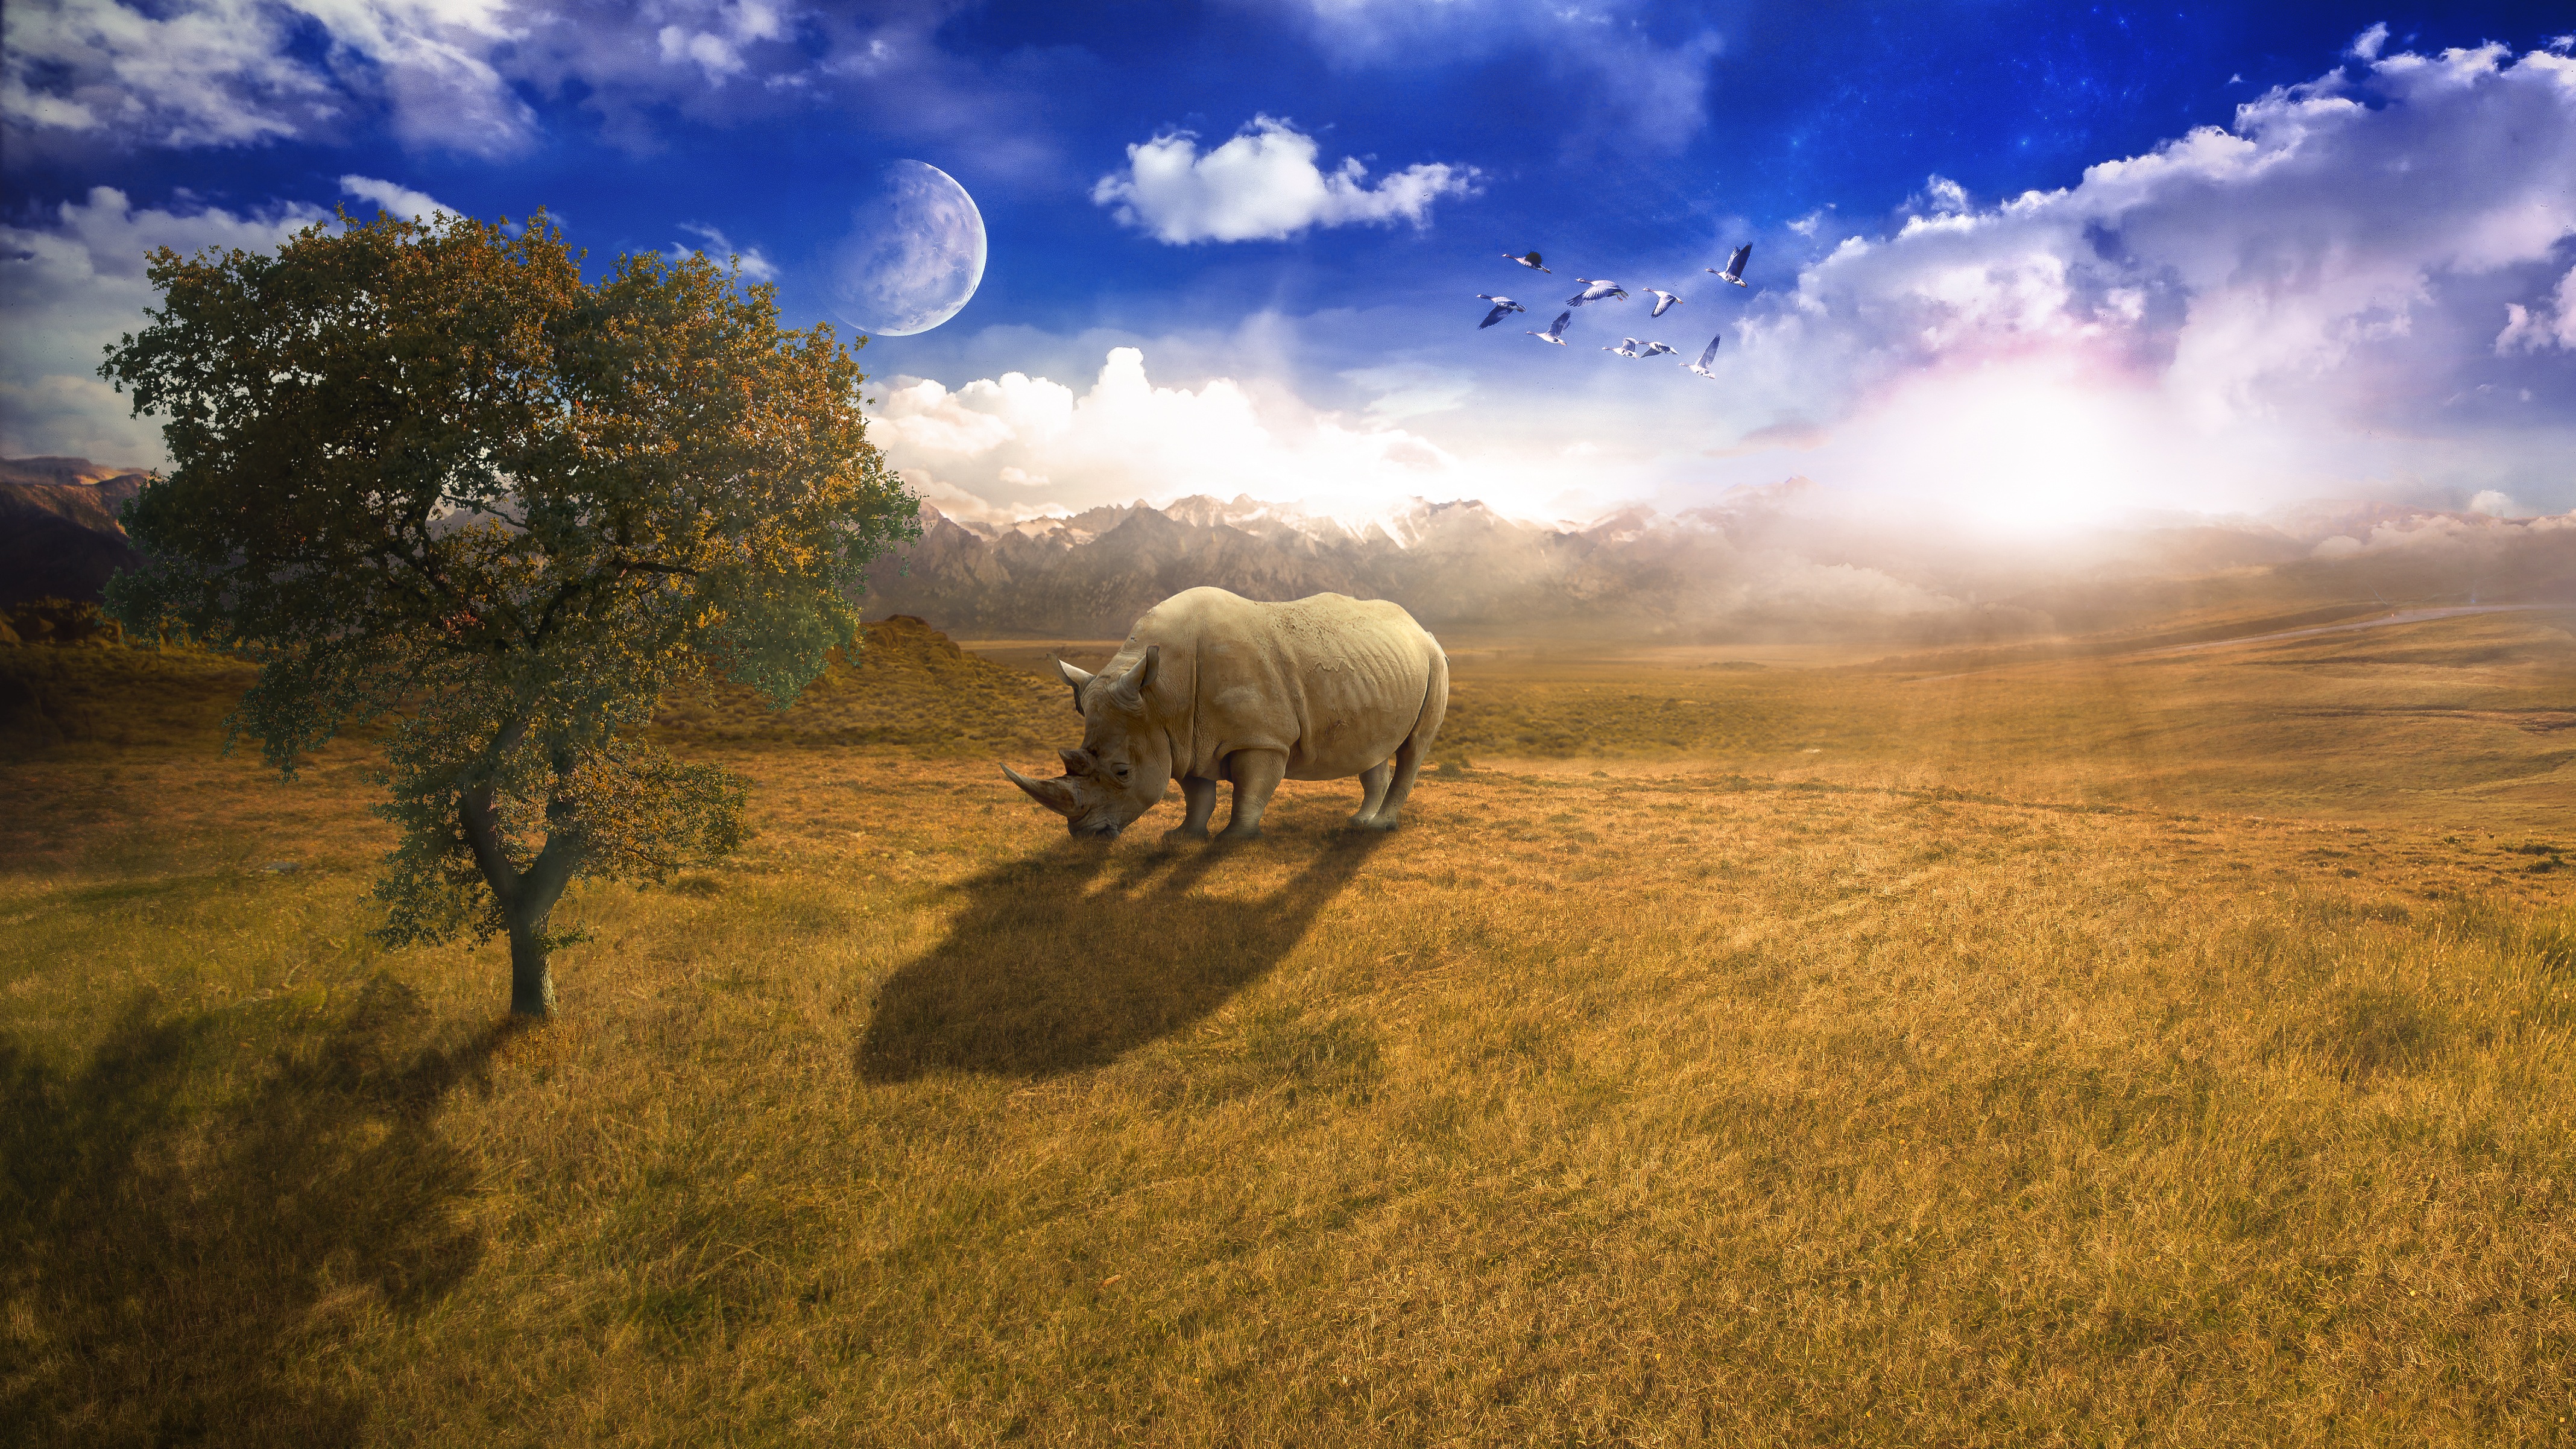
landscape, nature, grass, wilderness, cloud, sky, sunset, field, meadow, prairie, sunlight, morning, view, pasture, grazing, autumn, blue, savanna, plain, grassland, beauty, habitat, ecosystem, steppe, rural area, polyana, natural environment, atmospheric phenomenon